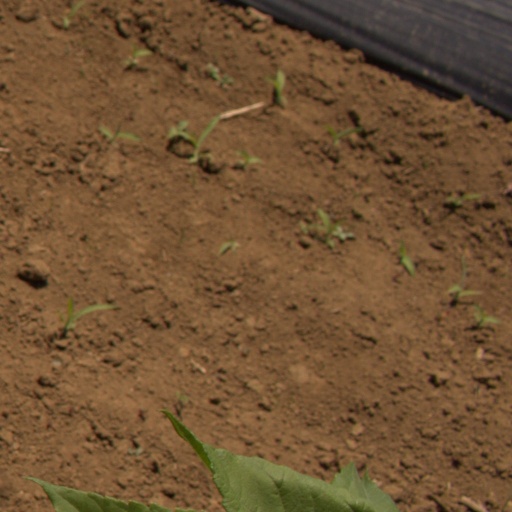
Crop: Jerusalem artichoke